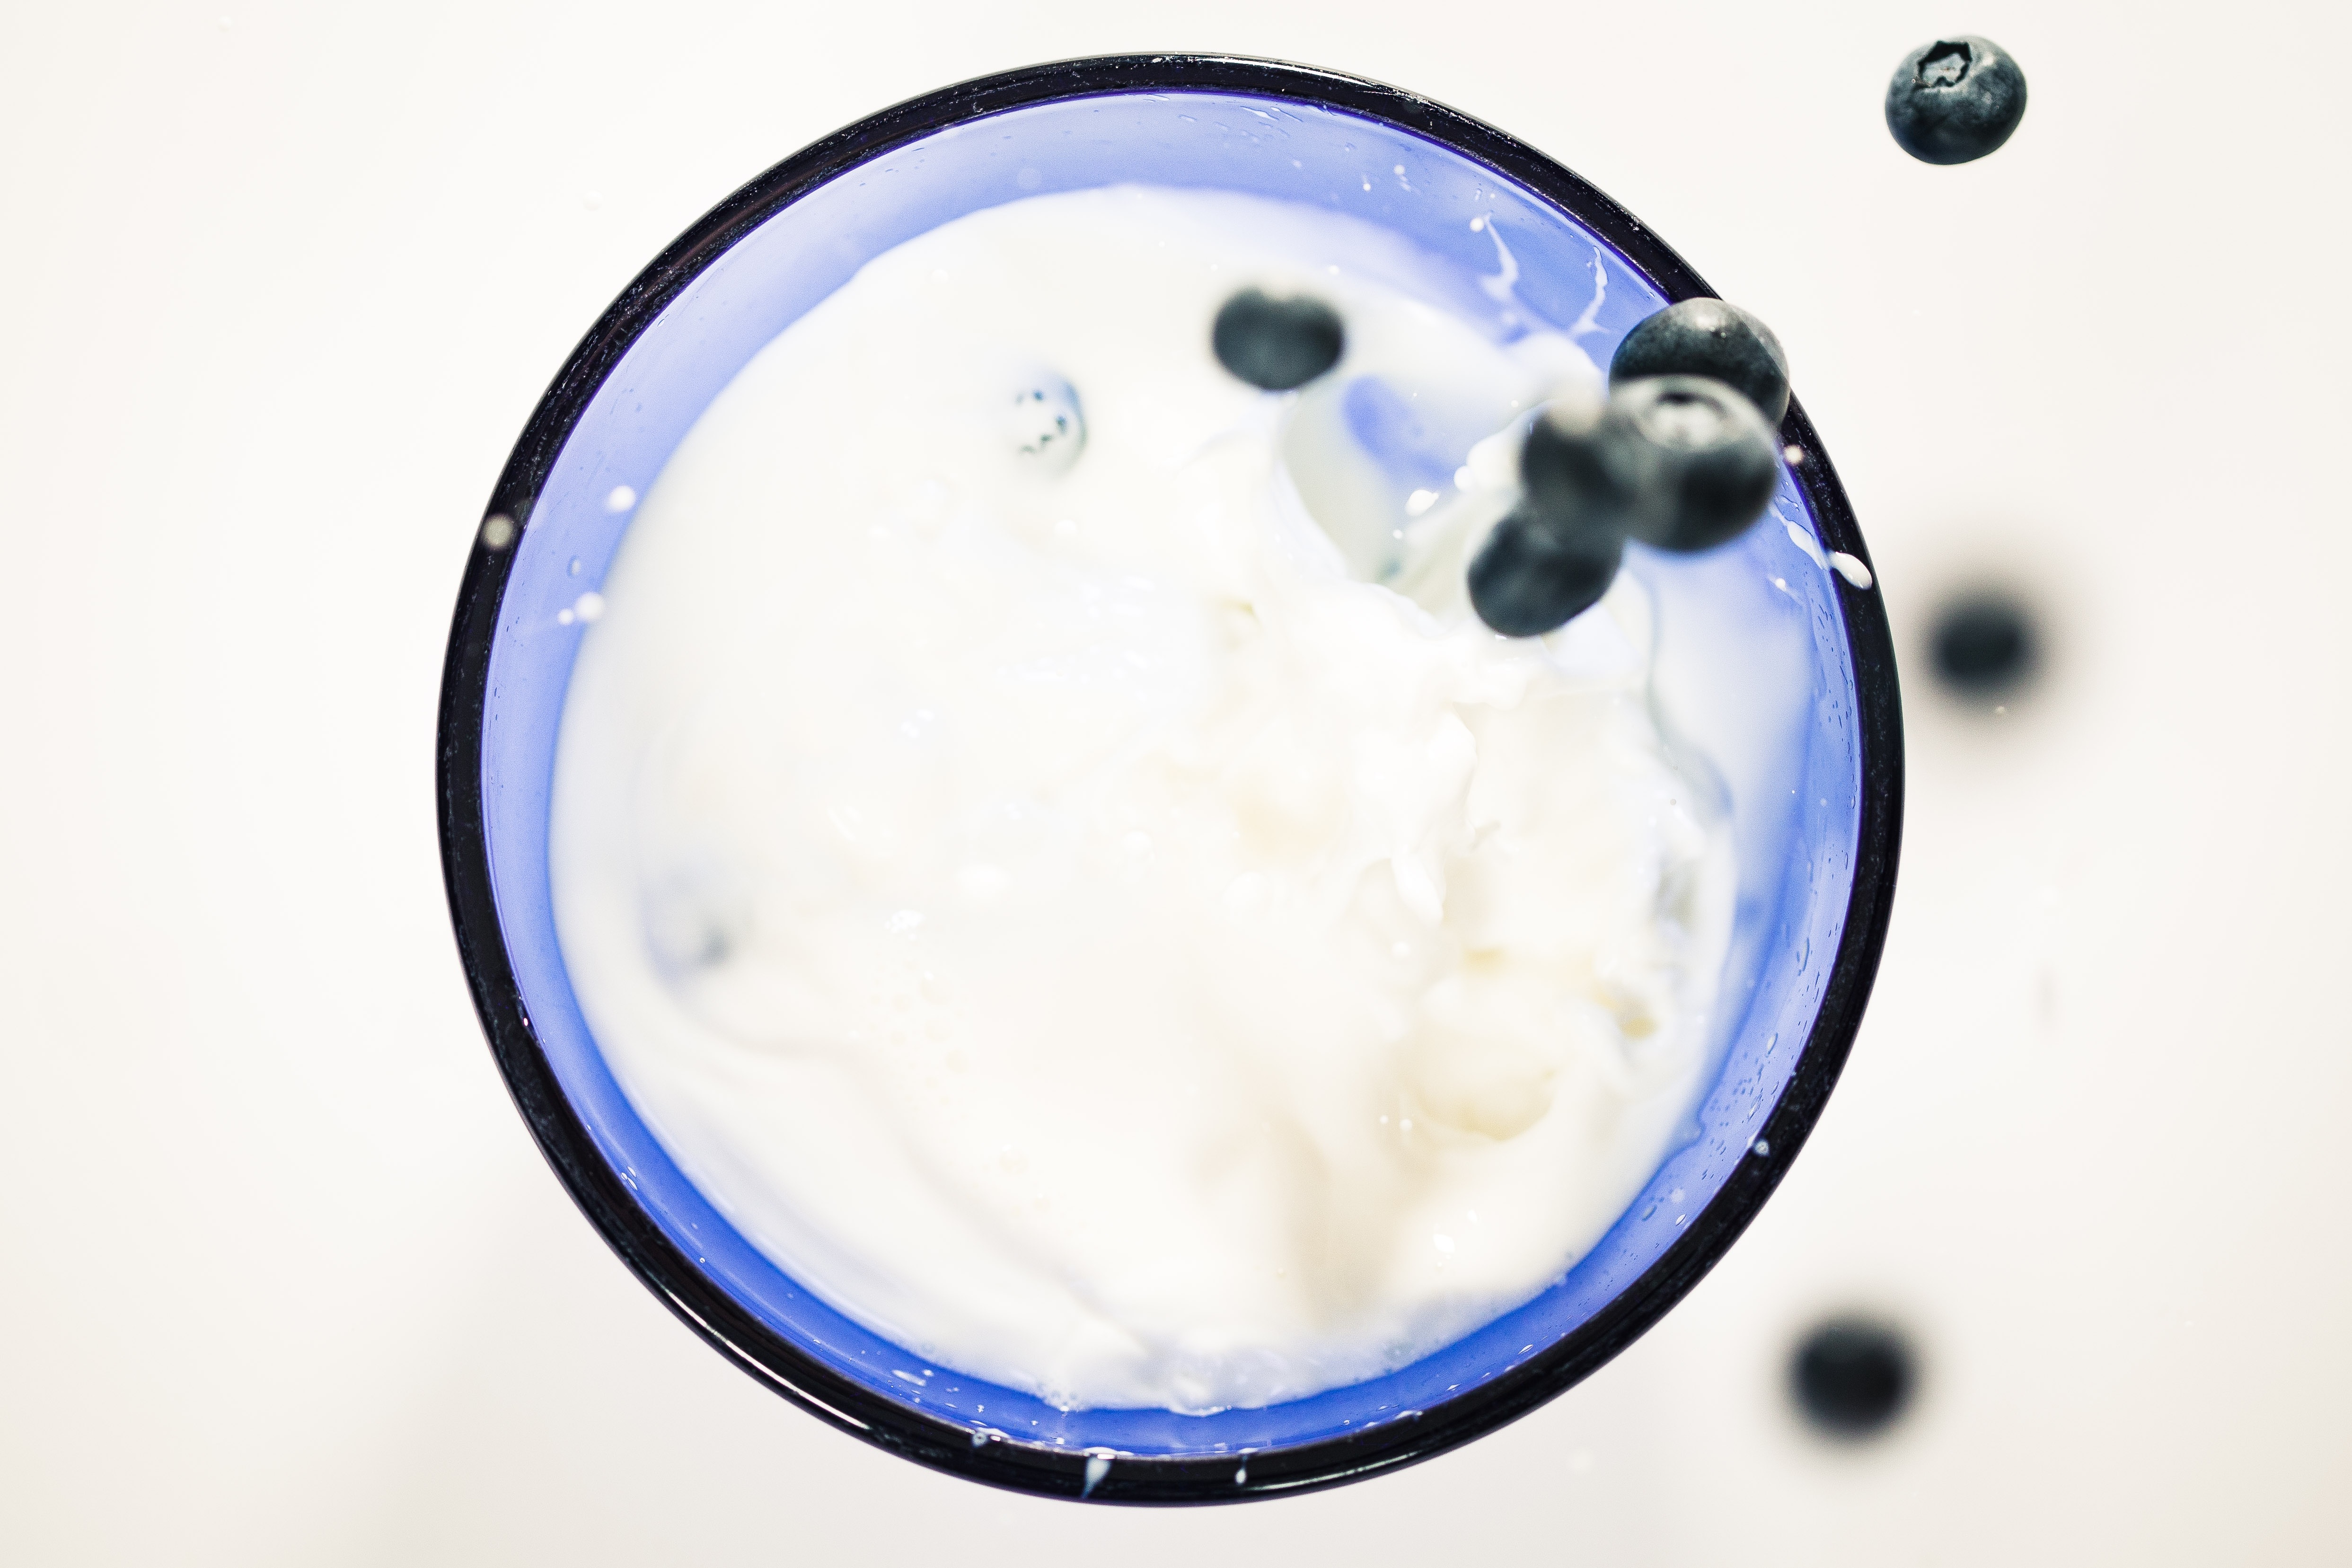
glass, meal, food, produce, drink, breakfast, milk, healthy, ice cream, dessert, dairy product, product, coconut, blueberries, fruits, flavor